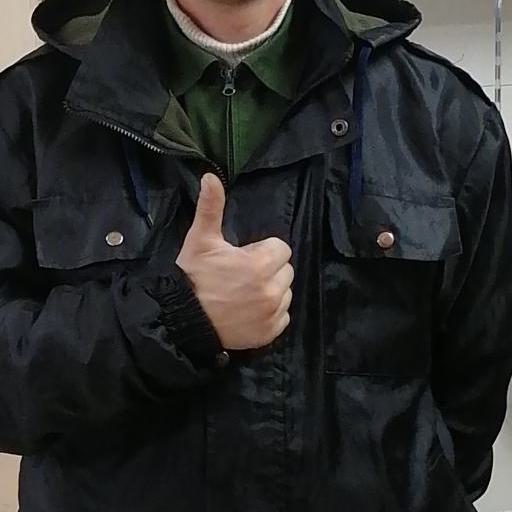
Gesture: like